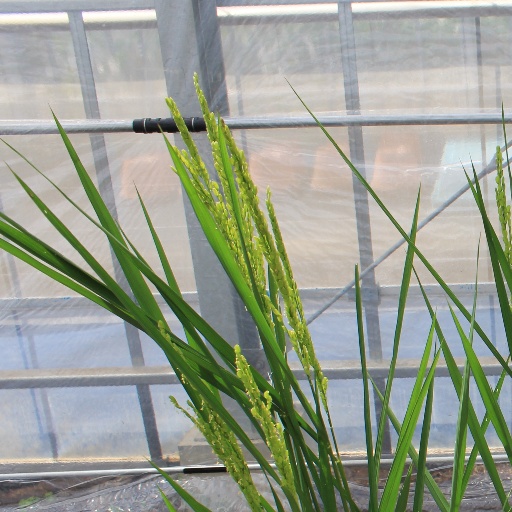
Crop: rice